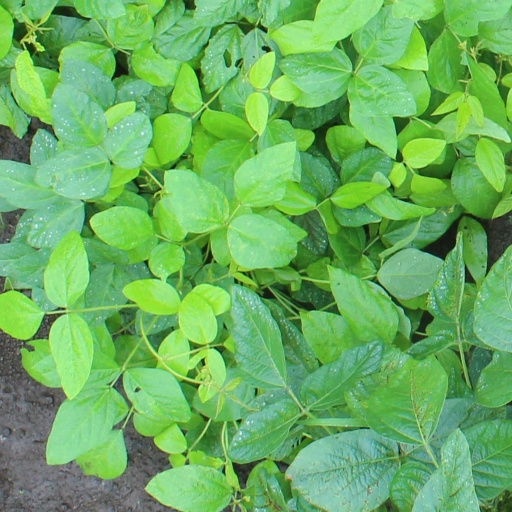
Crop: soybean